MotoHeroz

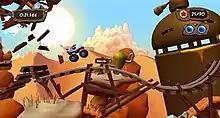
"MotoHeroz" is played from a 2D perspective, much like a standard platform game. It differs from a standard platform game in that players will often backtrack or travel in both directions as opposed to the standard linear left-to-right progression.

"MotoHeroz" is a platform racing video game in which the player must guide their vehicle through a colorful environment. Control emphasis is placed on forward and reverse motion and balancing the vehicle. Unlike many a traditional platform game where the player character progresses from left to right, "MotoHeroz" will often require the player to double back along a previous path which has been altered, or move in a right-to-left reverse direction on a higher platform.